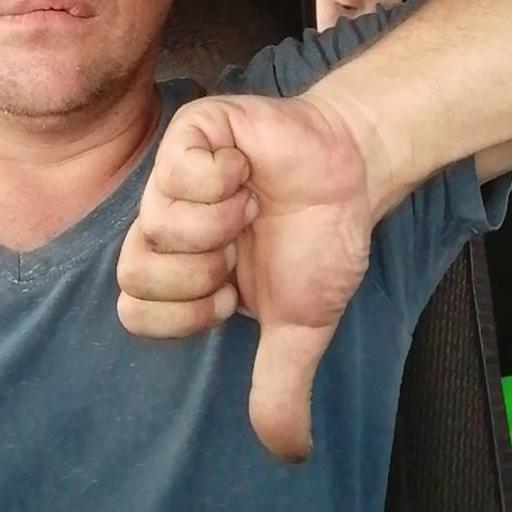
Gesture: dislike